Levitated dipole

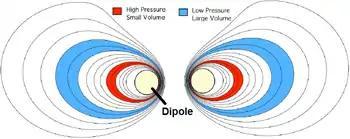
Plasma in the Levitating Dipole Experiment

A levitated dipole is a type of nuclear fusion reactor design using a superconducting torus that is magnetically levitated inside the reactor chamber. The name refers to the magnetic dipole that forms within the reaction chamber, similar to Earth's magnetosphere. It is claimed that such an apparatus could contain plasma more efficiently than other fusion reactor designs. The concept of using one as a fusion reactor was introduced by Akira Hasegawa in 1987.